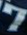
Number: 7